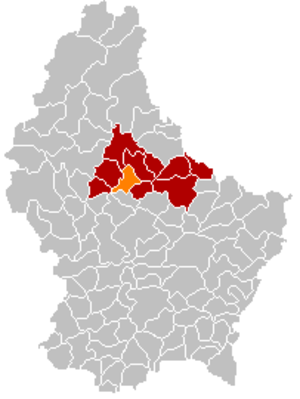
Ettelbruck
Ettelbrucks placering i Luxembourg
Ettelbruck er en kommune og en by i Luxembourg. Kommunen, som har et areal på 15,18 km², ligger i kantonen Diekirch i distriktet Diekirch. I 2005 havde kommunen 7.478 indbyggere.